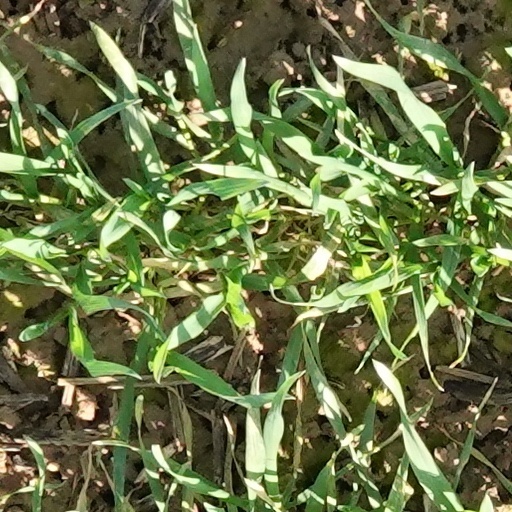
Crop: wheat